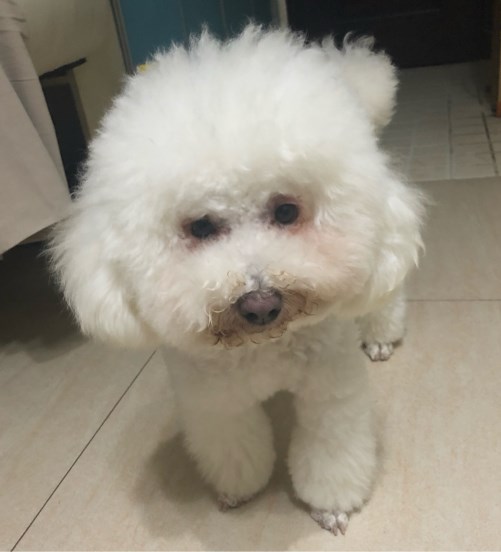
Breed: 3083-n000117-Bichon_Frise